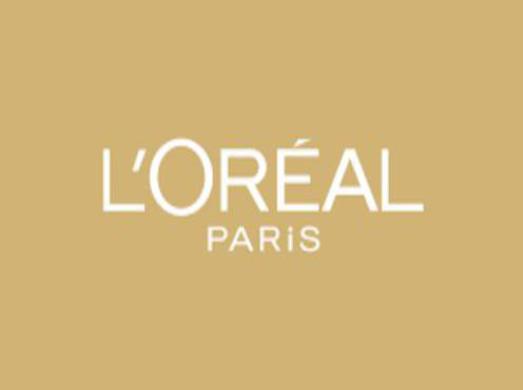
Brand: loreal
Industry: Necessities